Samuel Coleridge-Taylor

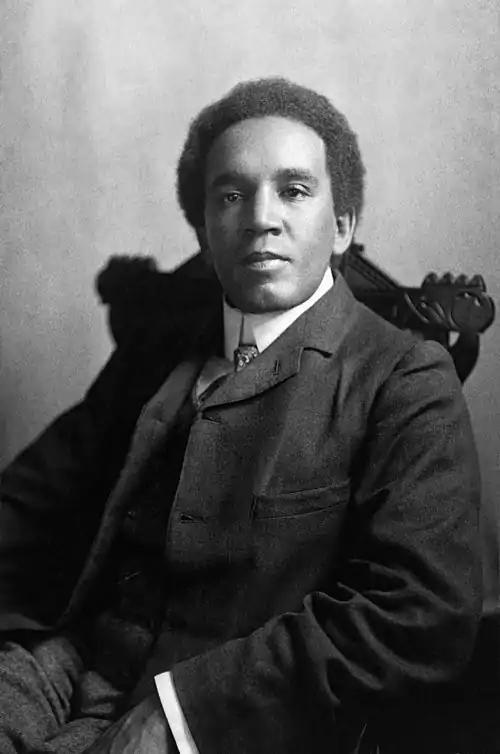
Samuel Coleridge-Taylor in 1905

Samuel Coleridge-Taylor (15 August 18751 September 1912) was a British composer and conductor. He was particularly known for his three cantatas on the epic 1855 poem "The Song of Hiawatha" by American Henry Wadsworth Longfellow. Coleridge-Taylor premiered the first section in 1898, when he was 23. Of mixed-race descent, Coleridge-Taylor achieved such success that he was referred to by white musicians in New York City as the "African Mahler" when he had three tours of the United States in the early 1900s. He married an Englishwoman, Jessie Walmisley, and both their children had musical careers. Their son, Hiawatha, adapted his father's music for a variety of performances. Their daughter, Avril Coleridge-Taylor, became a composer-conductor.